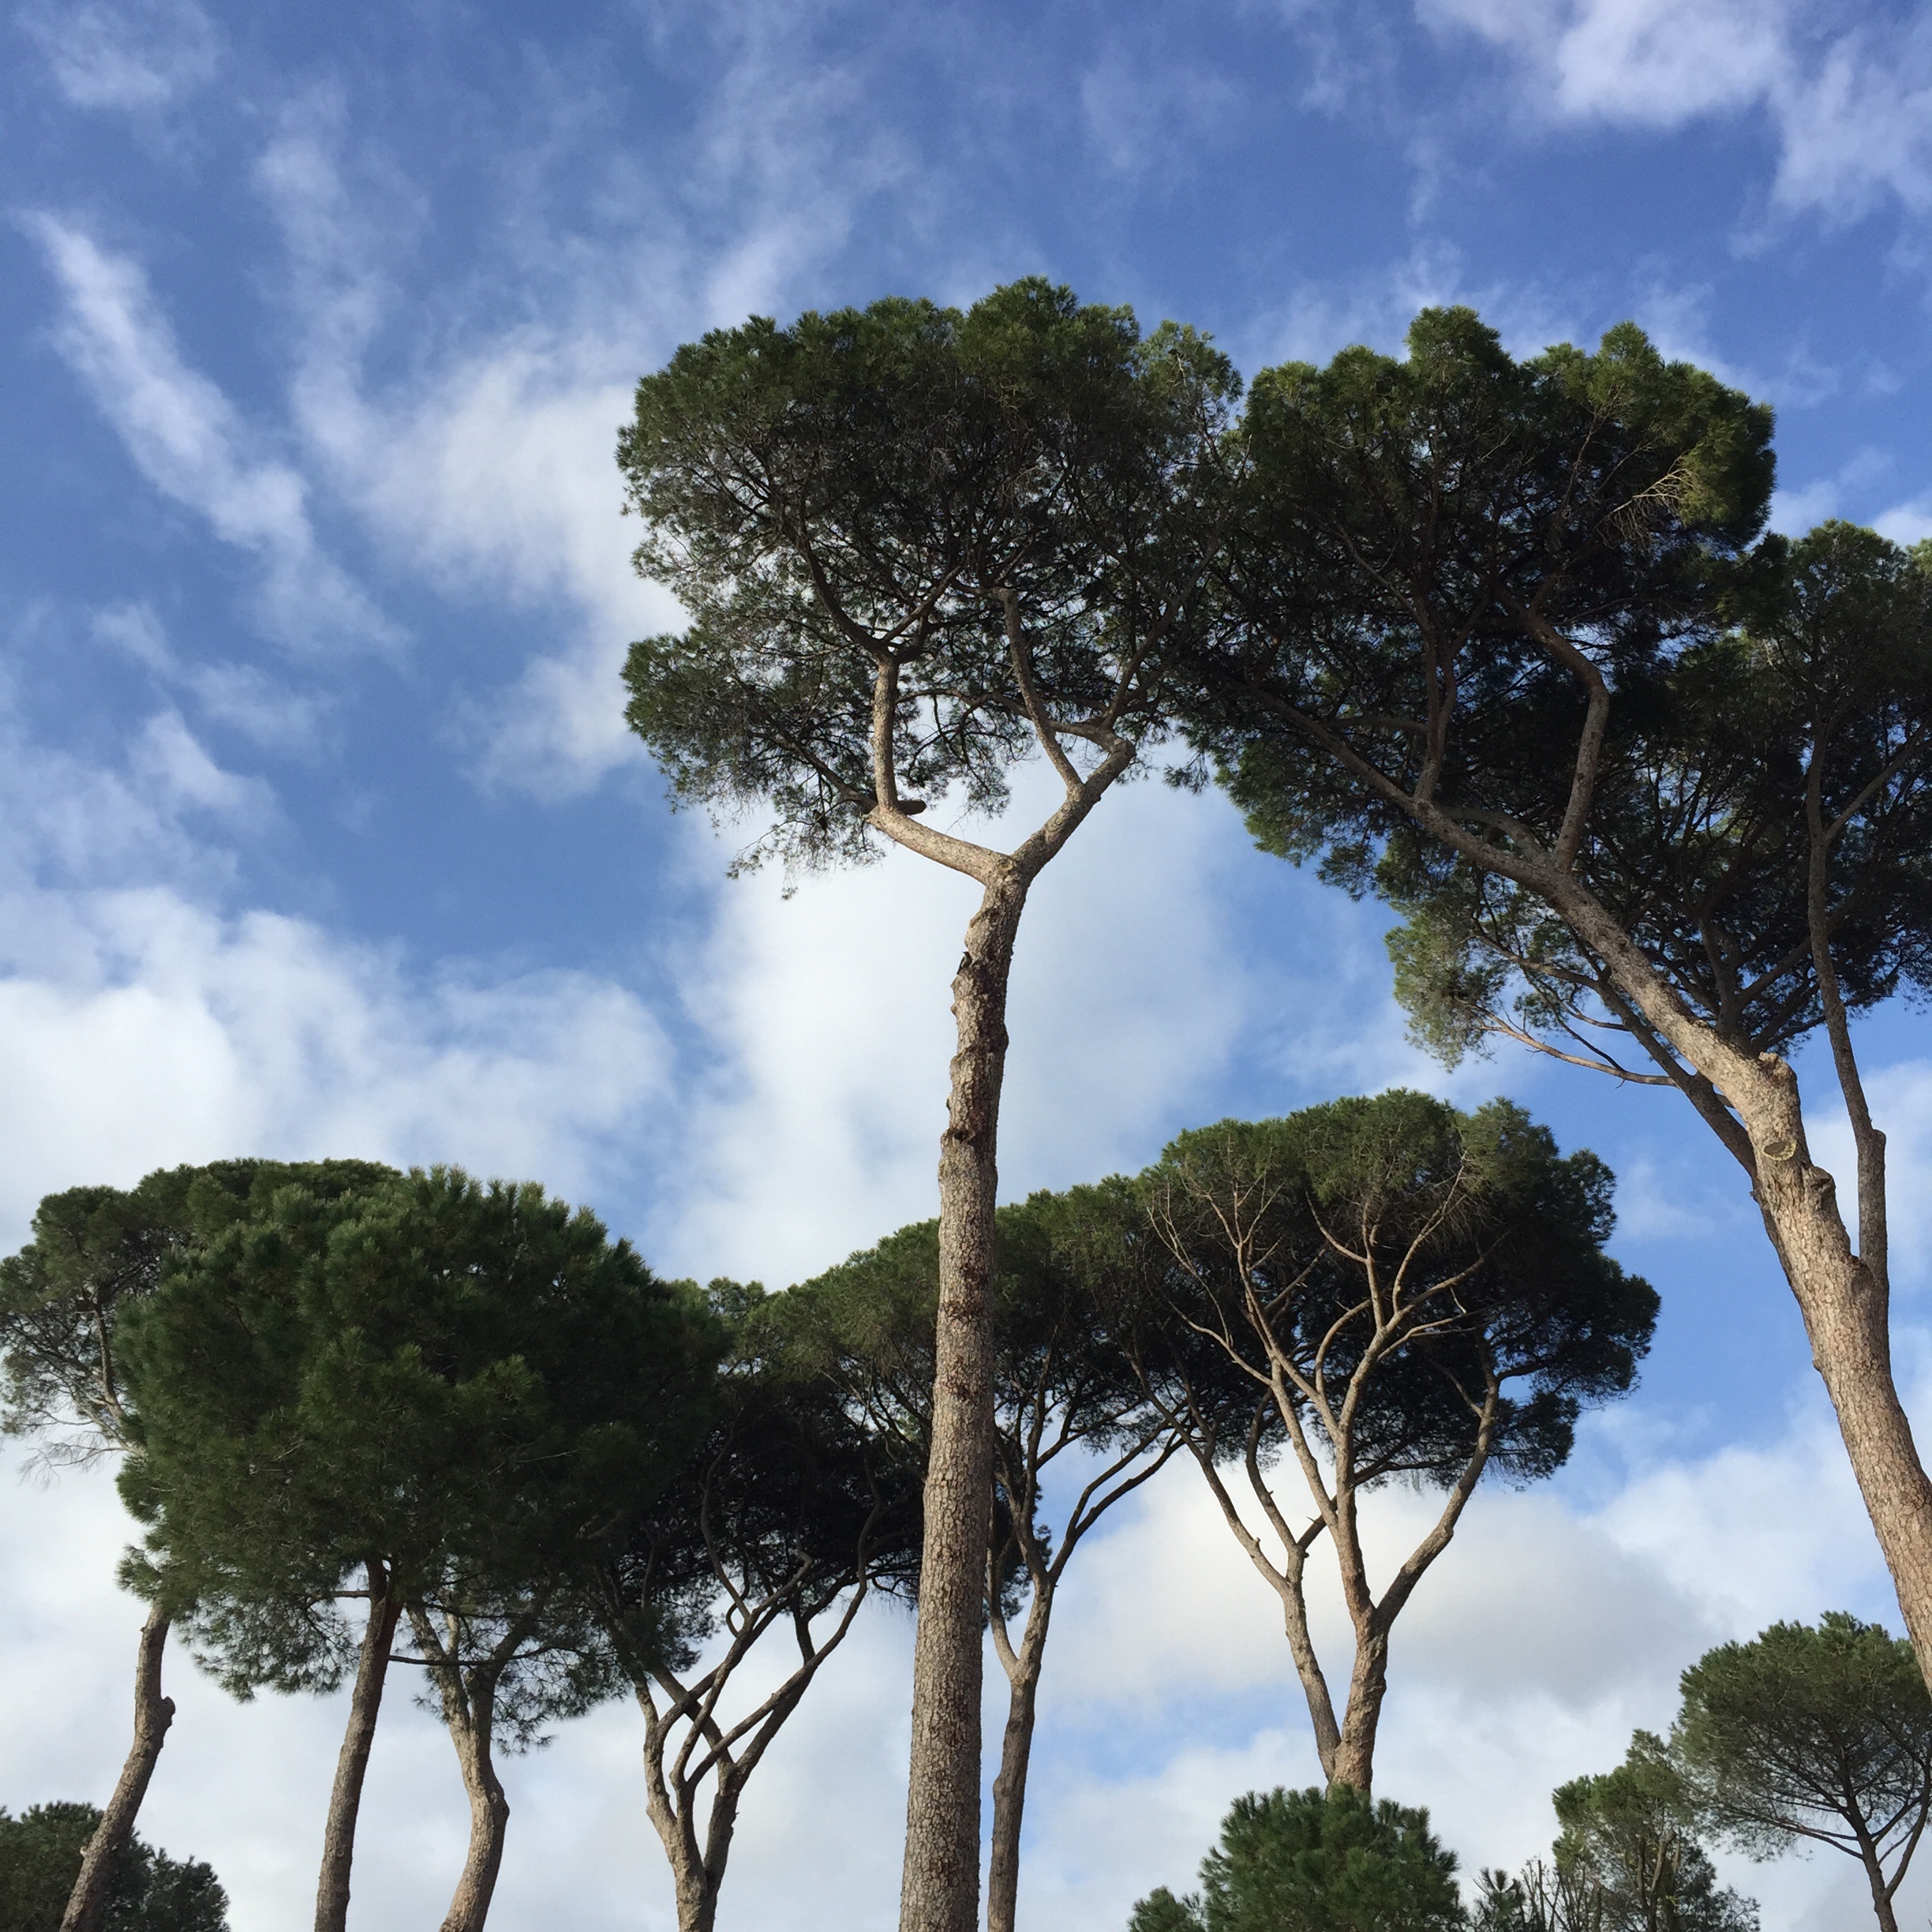
tree, nature, branch, cloud, plant, sky, flower, wind, botany, flora, savanna, flowering plant, woody plant, land plant, arecales, palm family